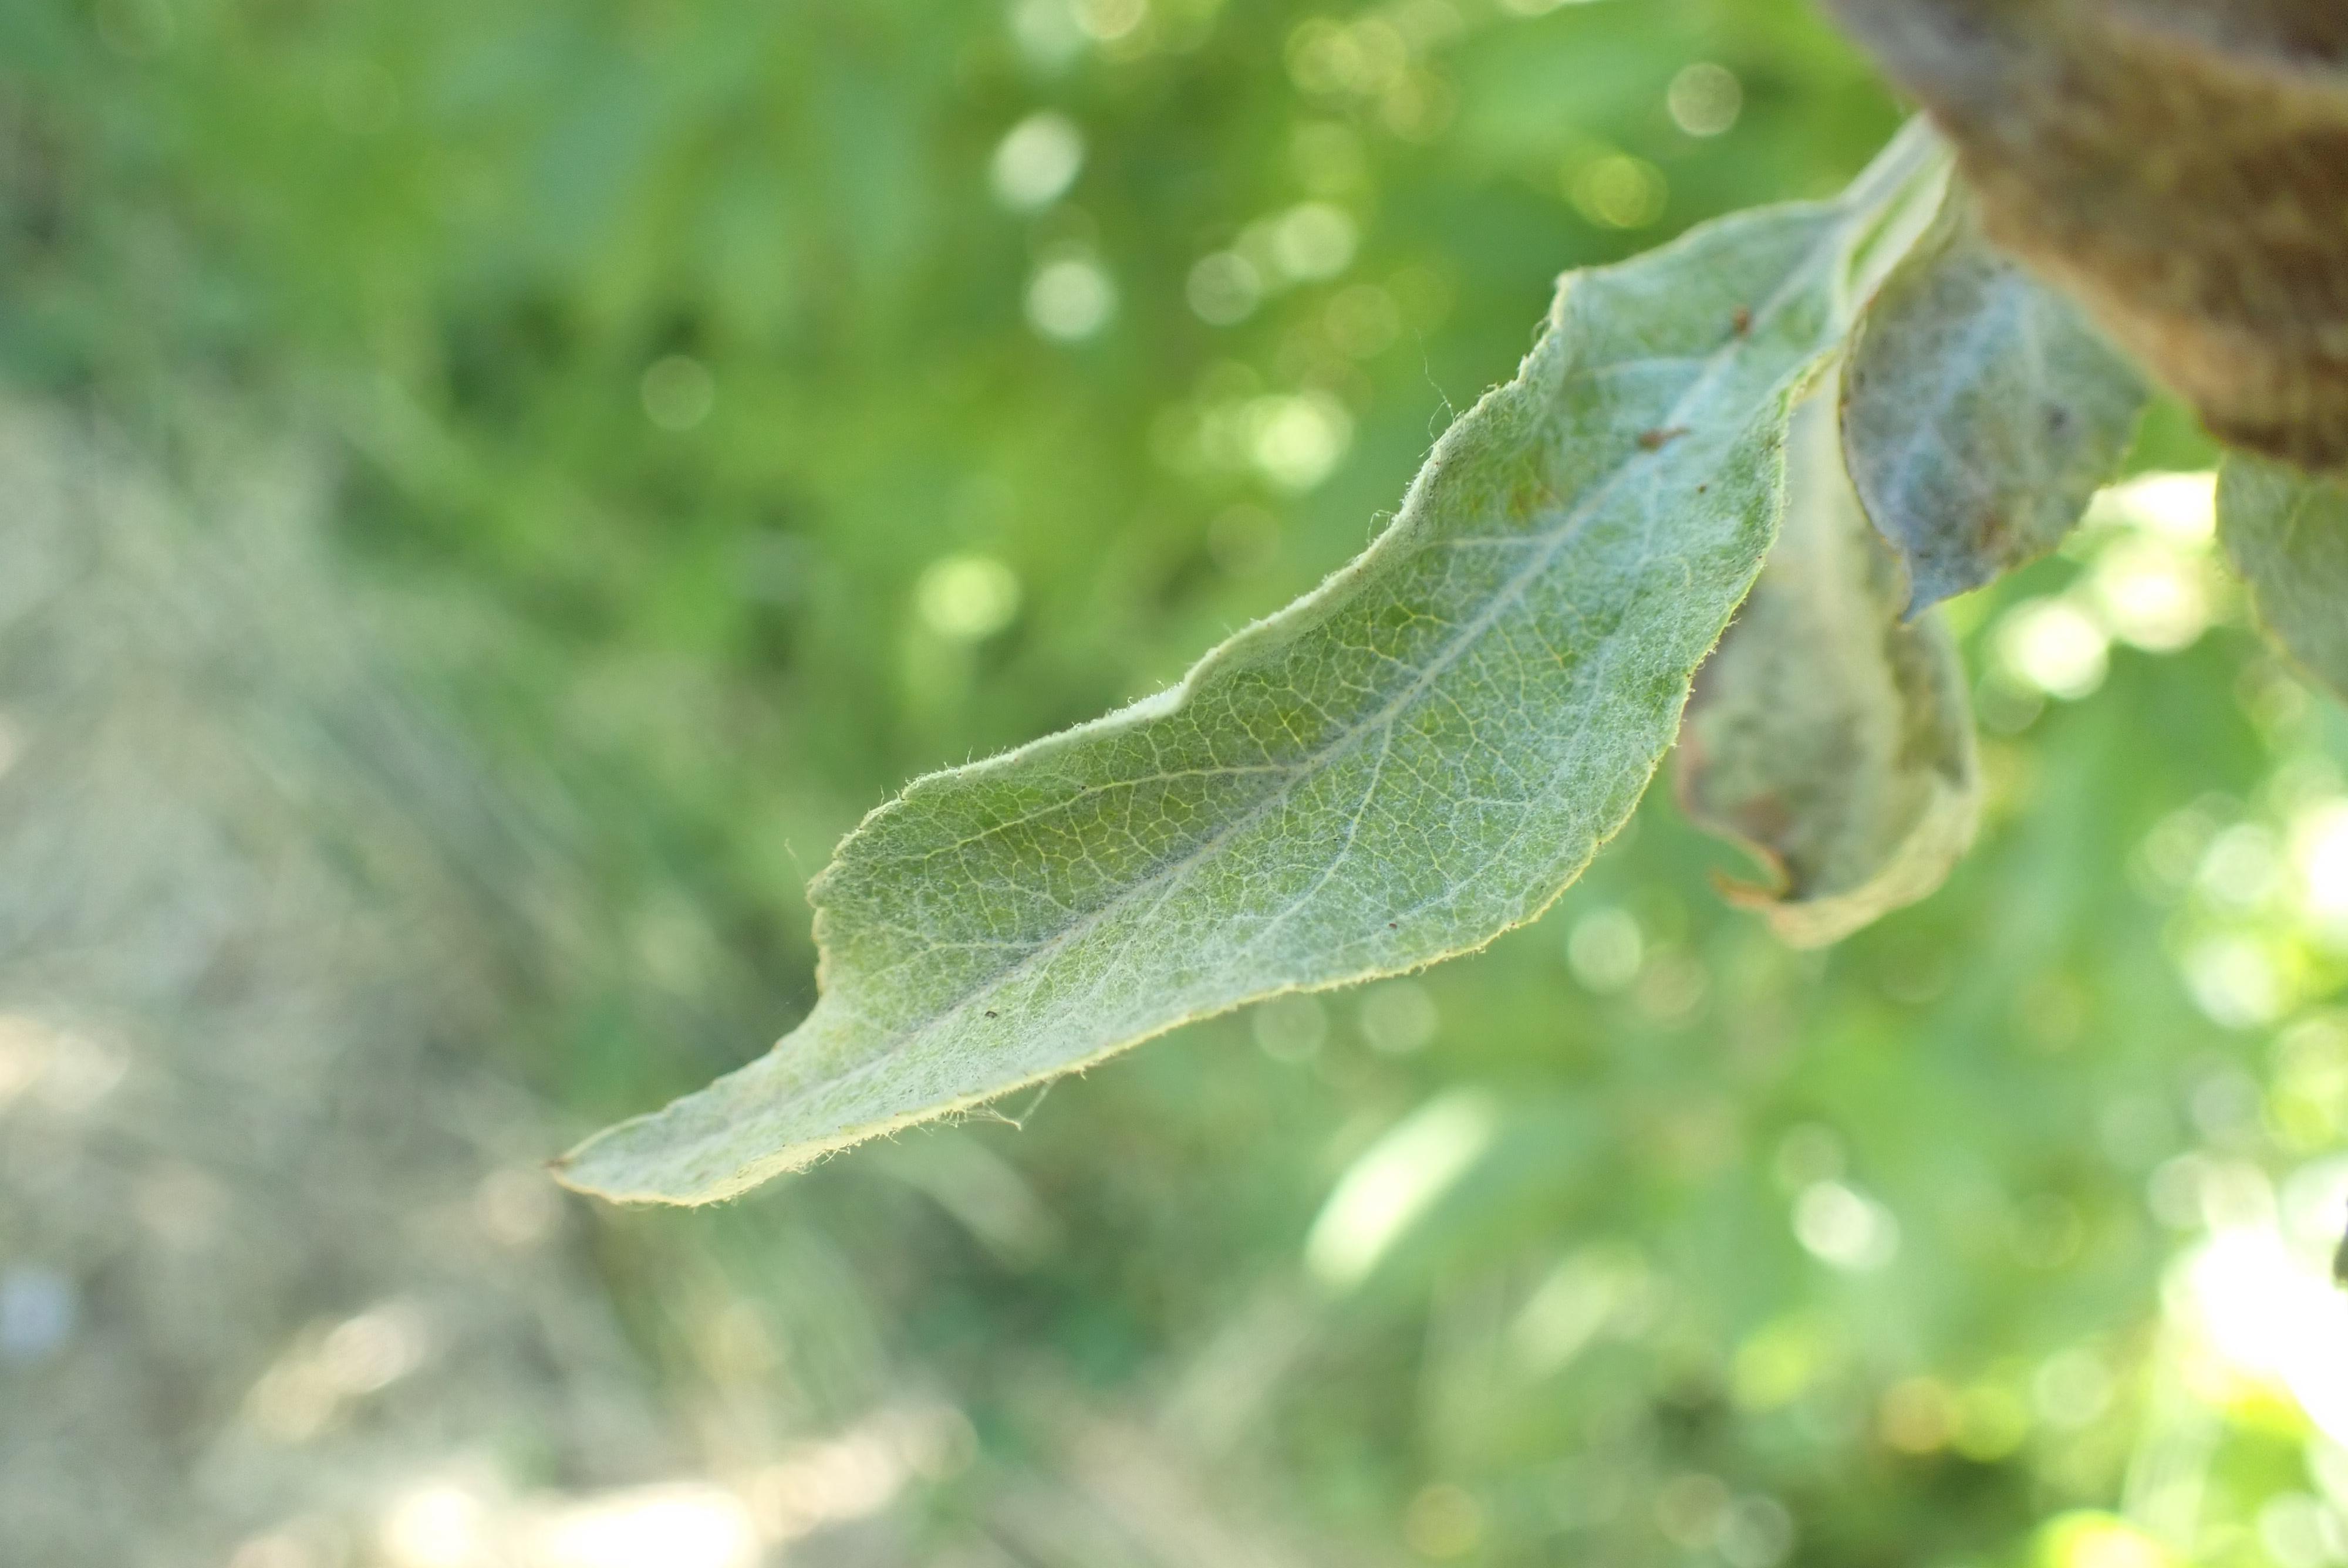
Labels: powdery_mildew